Body of Evidence (1993 film)

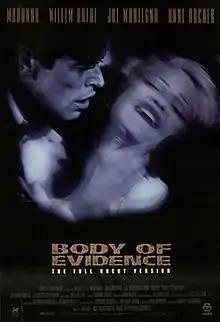
Theatrical release poster

Body of Evidence is a 1993 erotic thriller film directed by Uli Edel, written by Brad Mirman and produced by Dino De Laurentiis. The film stars Madonna and Willem Dafoe, and features Joe Mantegna, Anne Archer, Julianne Moore and Jürgen Prochnow in supporting roles.